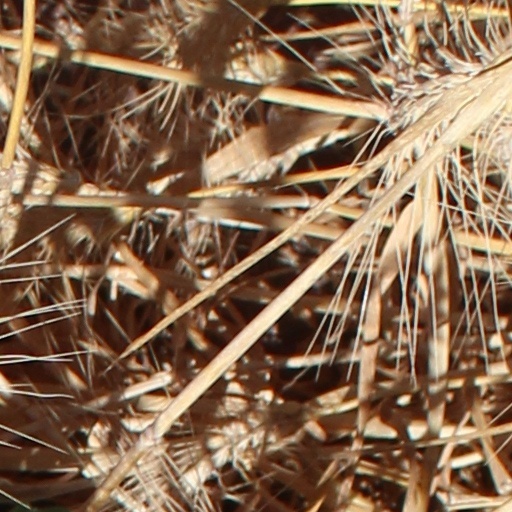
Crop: wheat